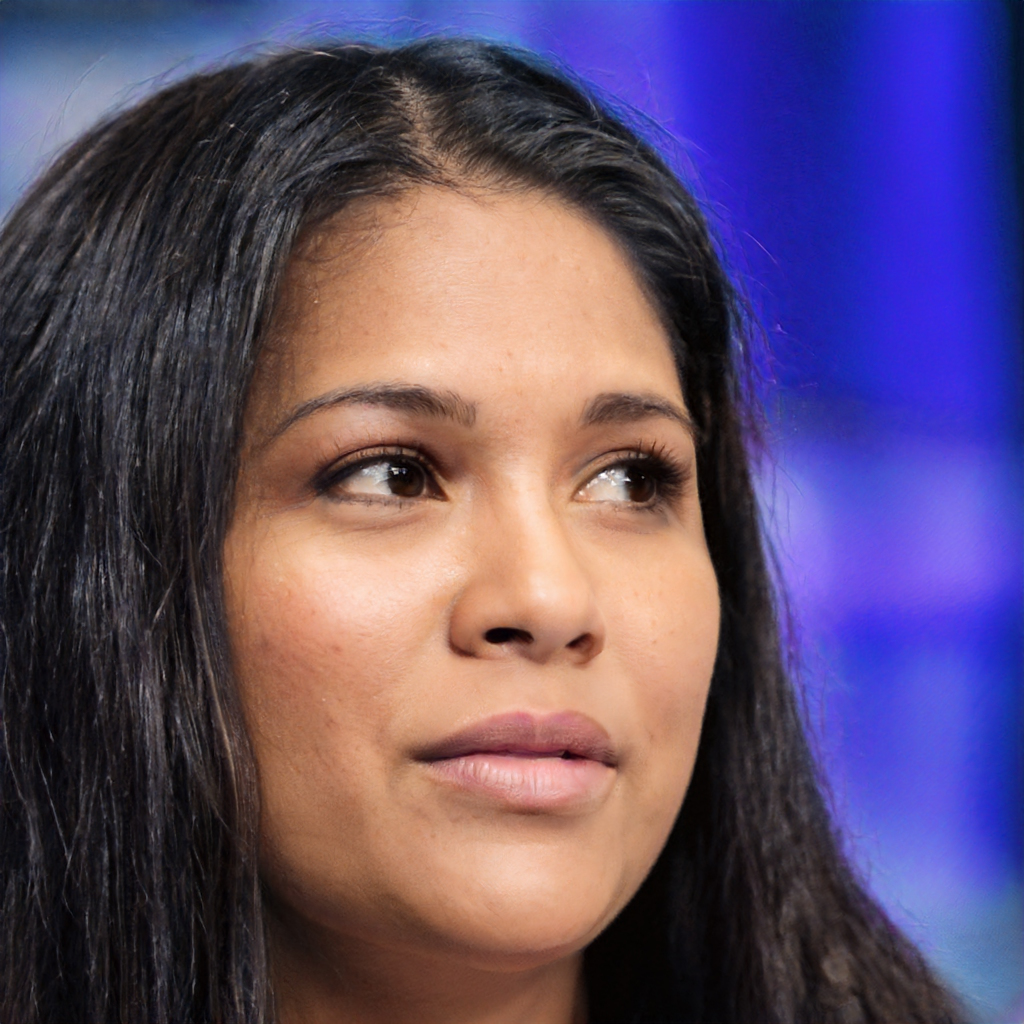
Gender: Female